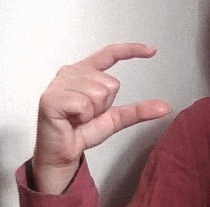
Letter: dal